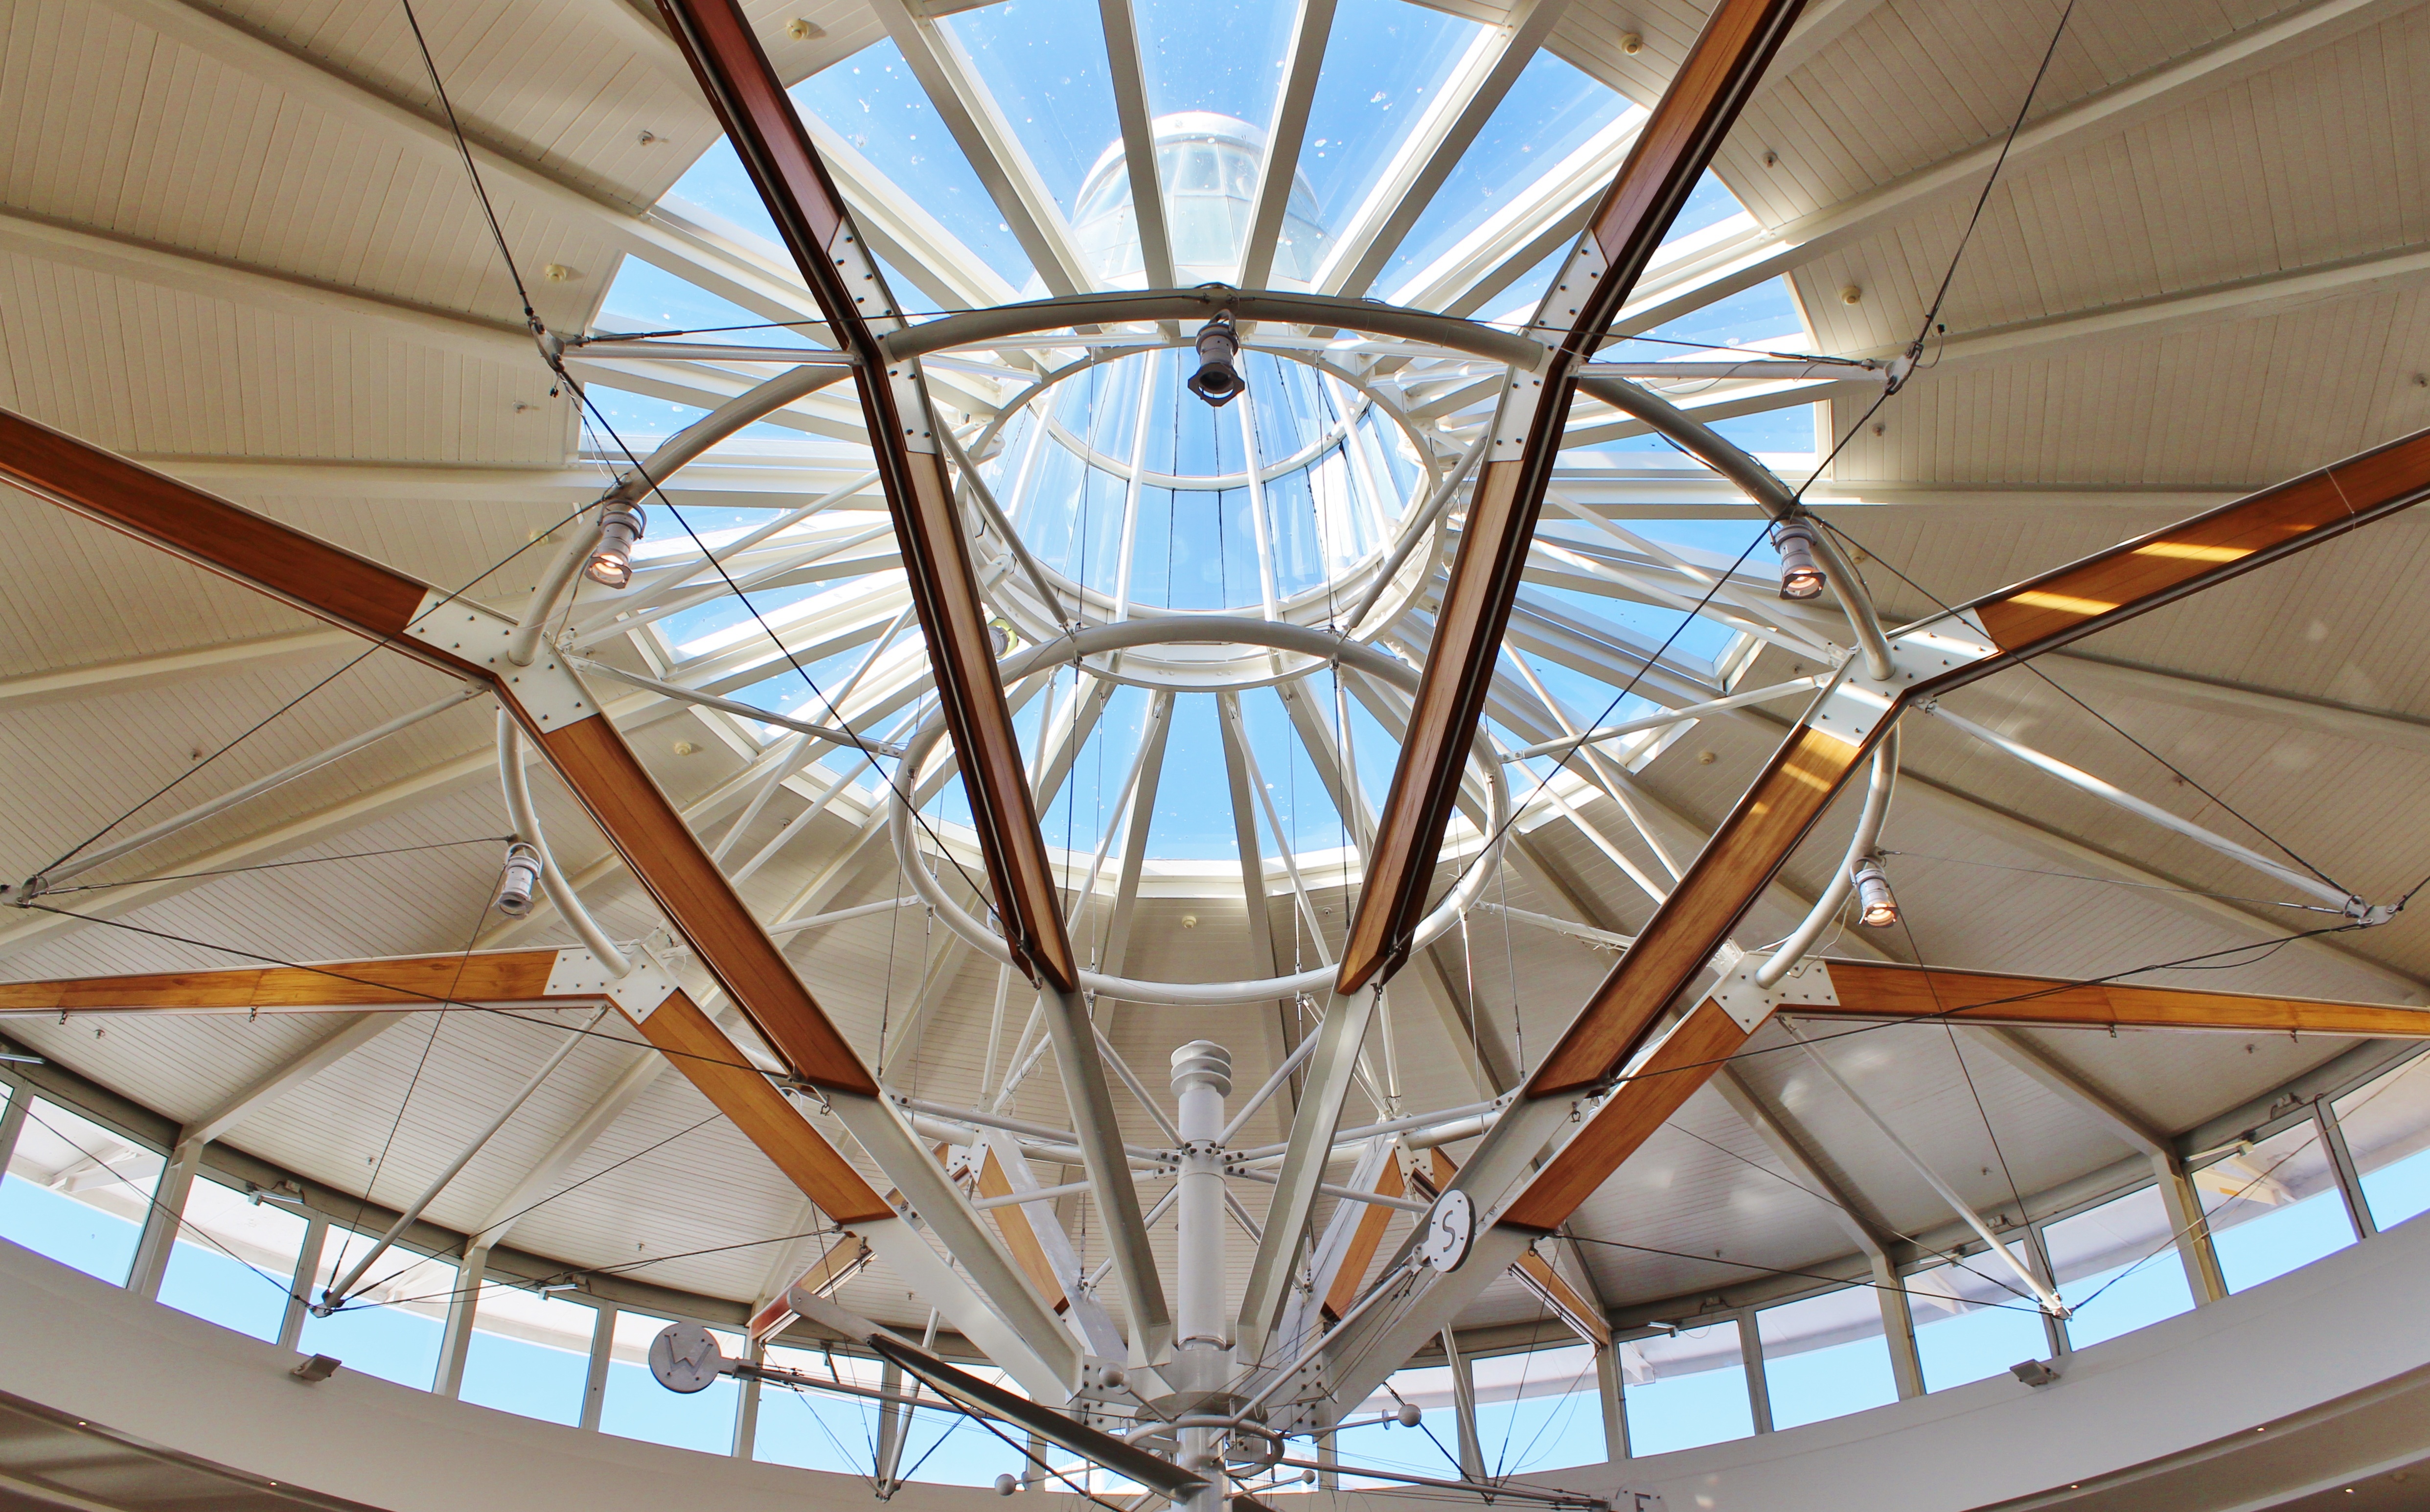
architecture, structure, wheel, roof, ceiling, waterfront, symmetry, tourist attraction, dome, strive, south africa, cape town, daylighting, dachonstruktion, mandela house